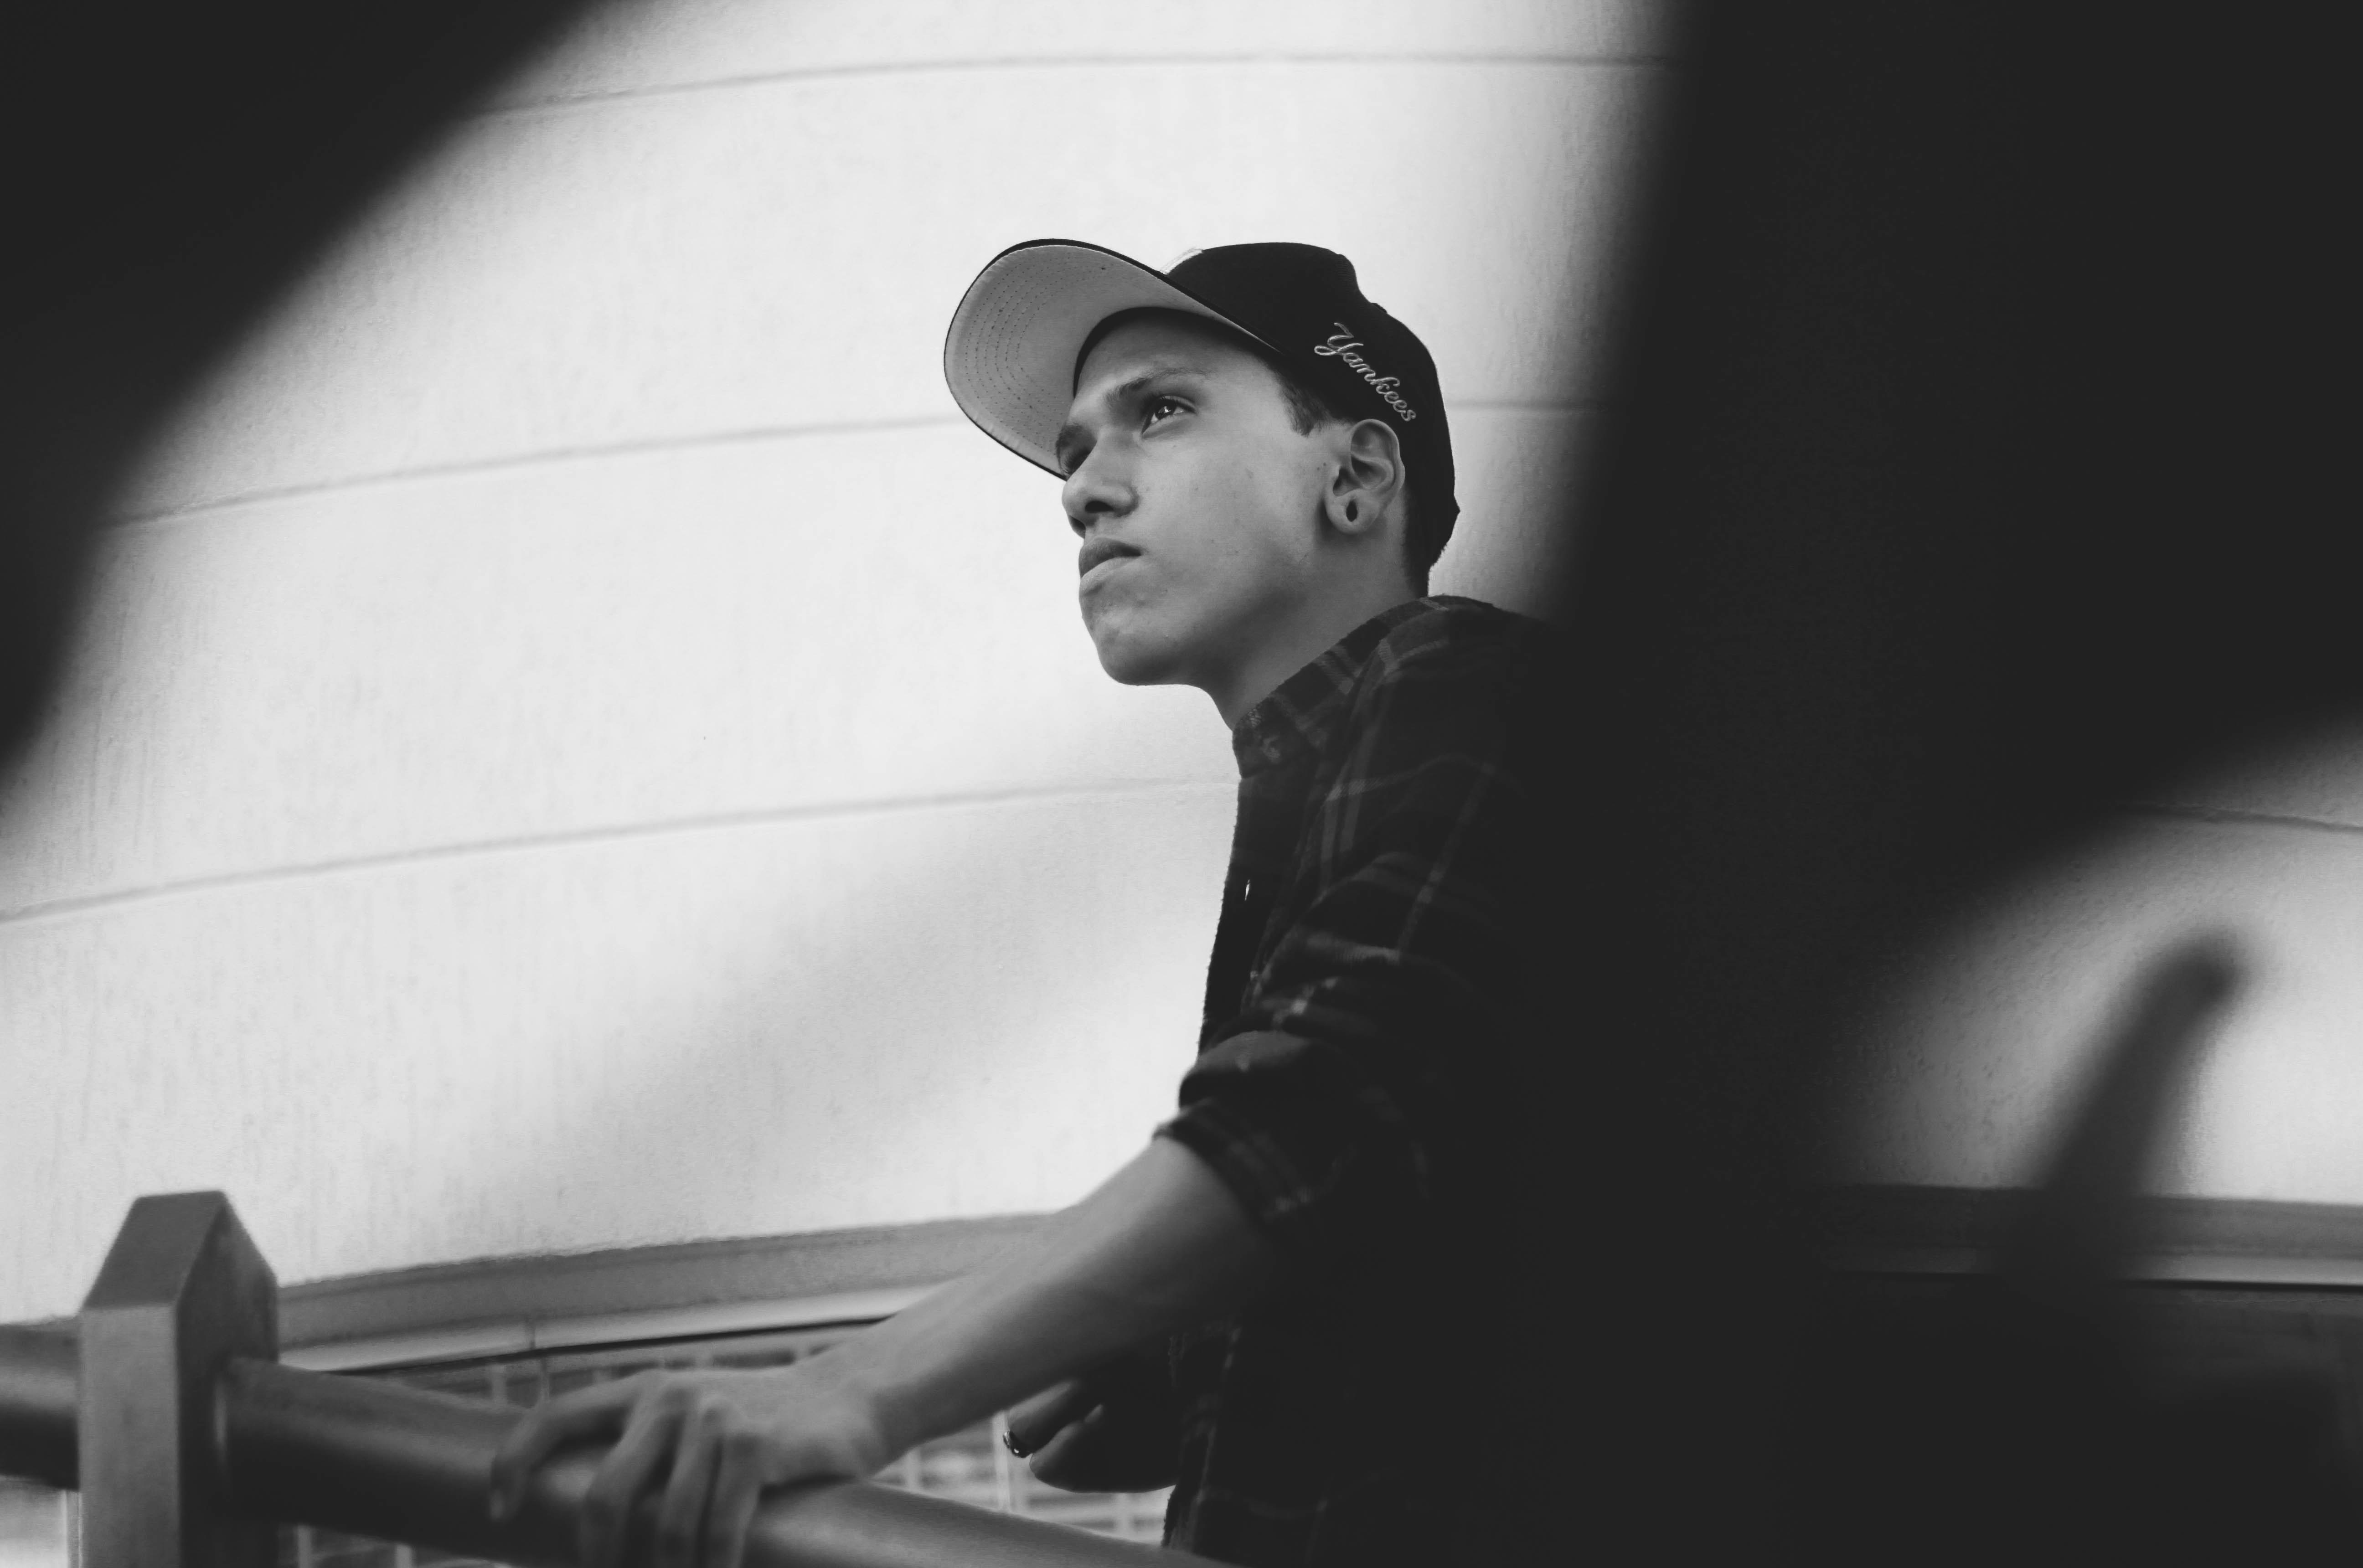
person, black and white, white, photography, portrait, sitting, musician, black, monochrome, photograph, pianist, photo shoot, monochrome photography, film noir, human positions